Hasami shogi

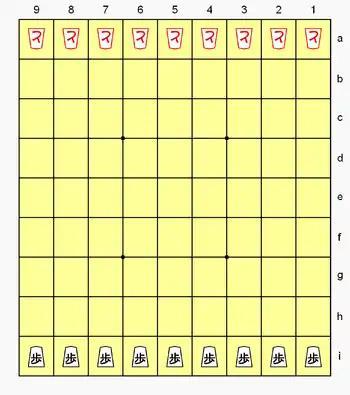
Hasami shogi (Variant 1) starting position

Hasami shogi (はさみ将棋 "hasami shōgi", "intercepting chess") is a variant of shogi (Japanese chess). The game has two main variants, and all Hasami variants, unlike other shogi variants, use only one type of piece, and the winning objective is not checkmate. One main variant involves capturing all but one of the opponent's men; the other involves building an unbroken vertical or horizontal chain of five-in-a-row.